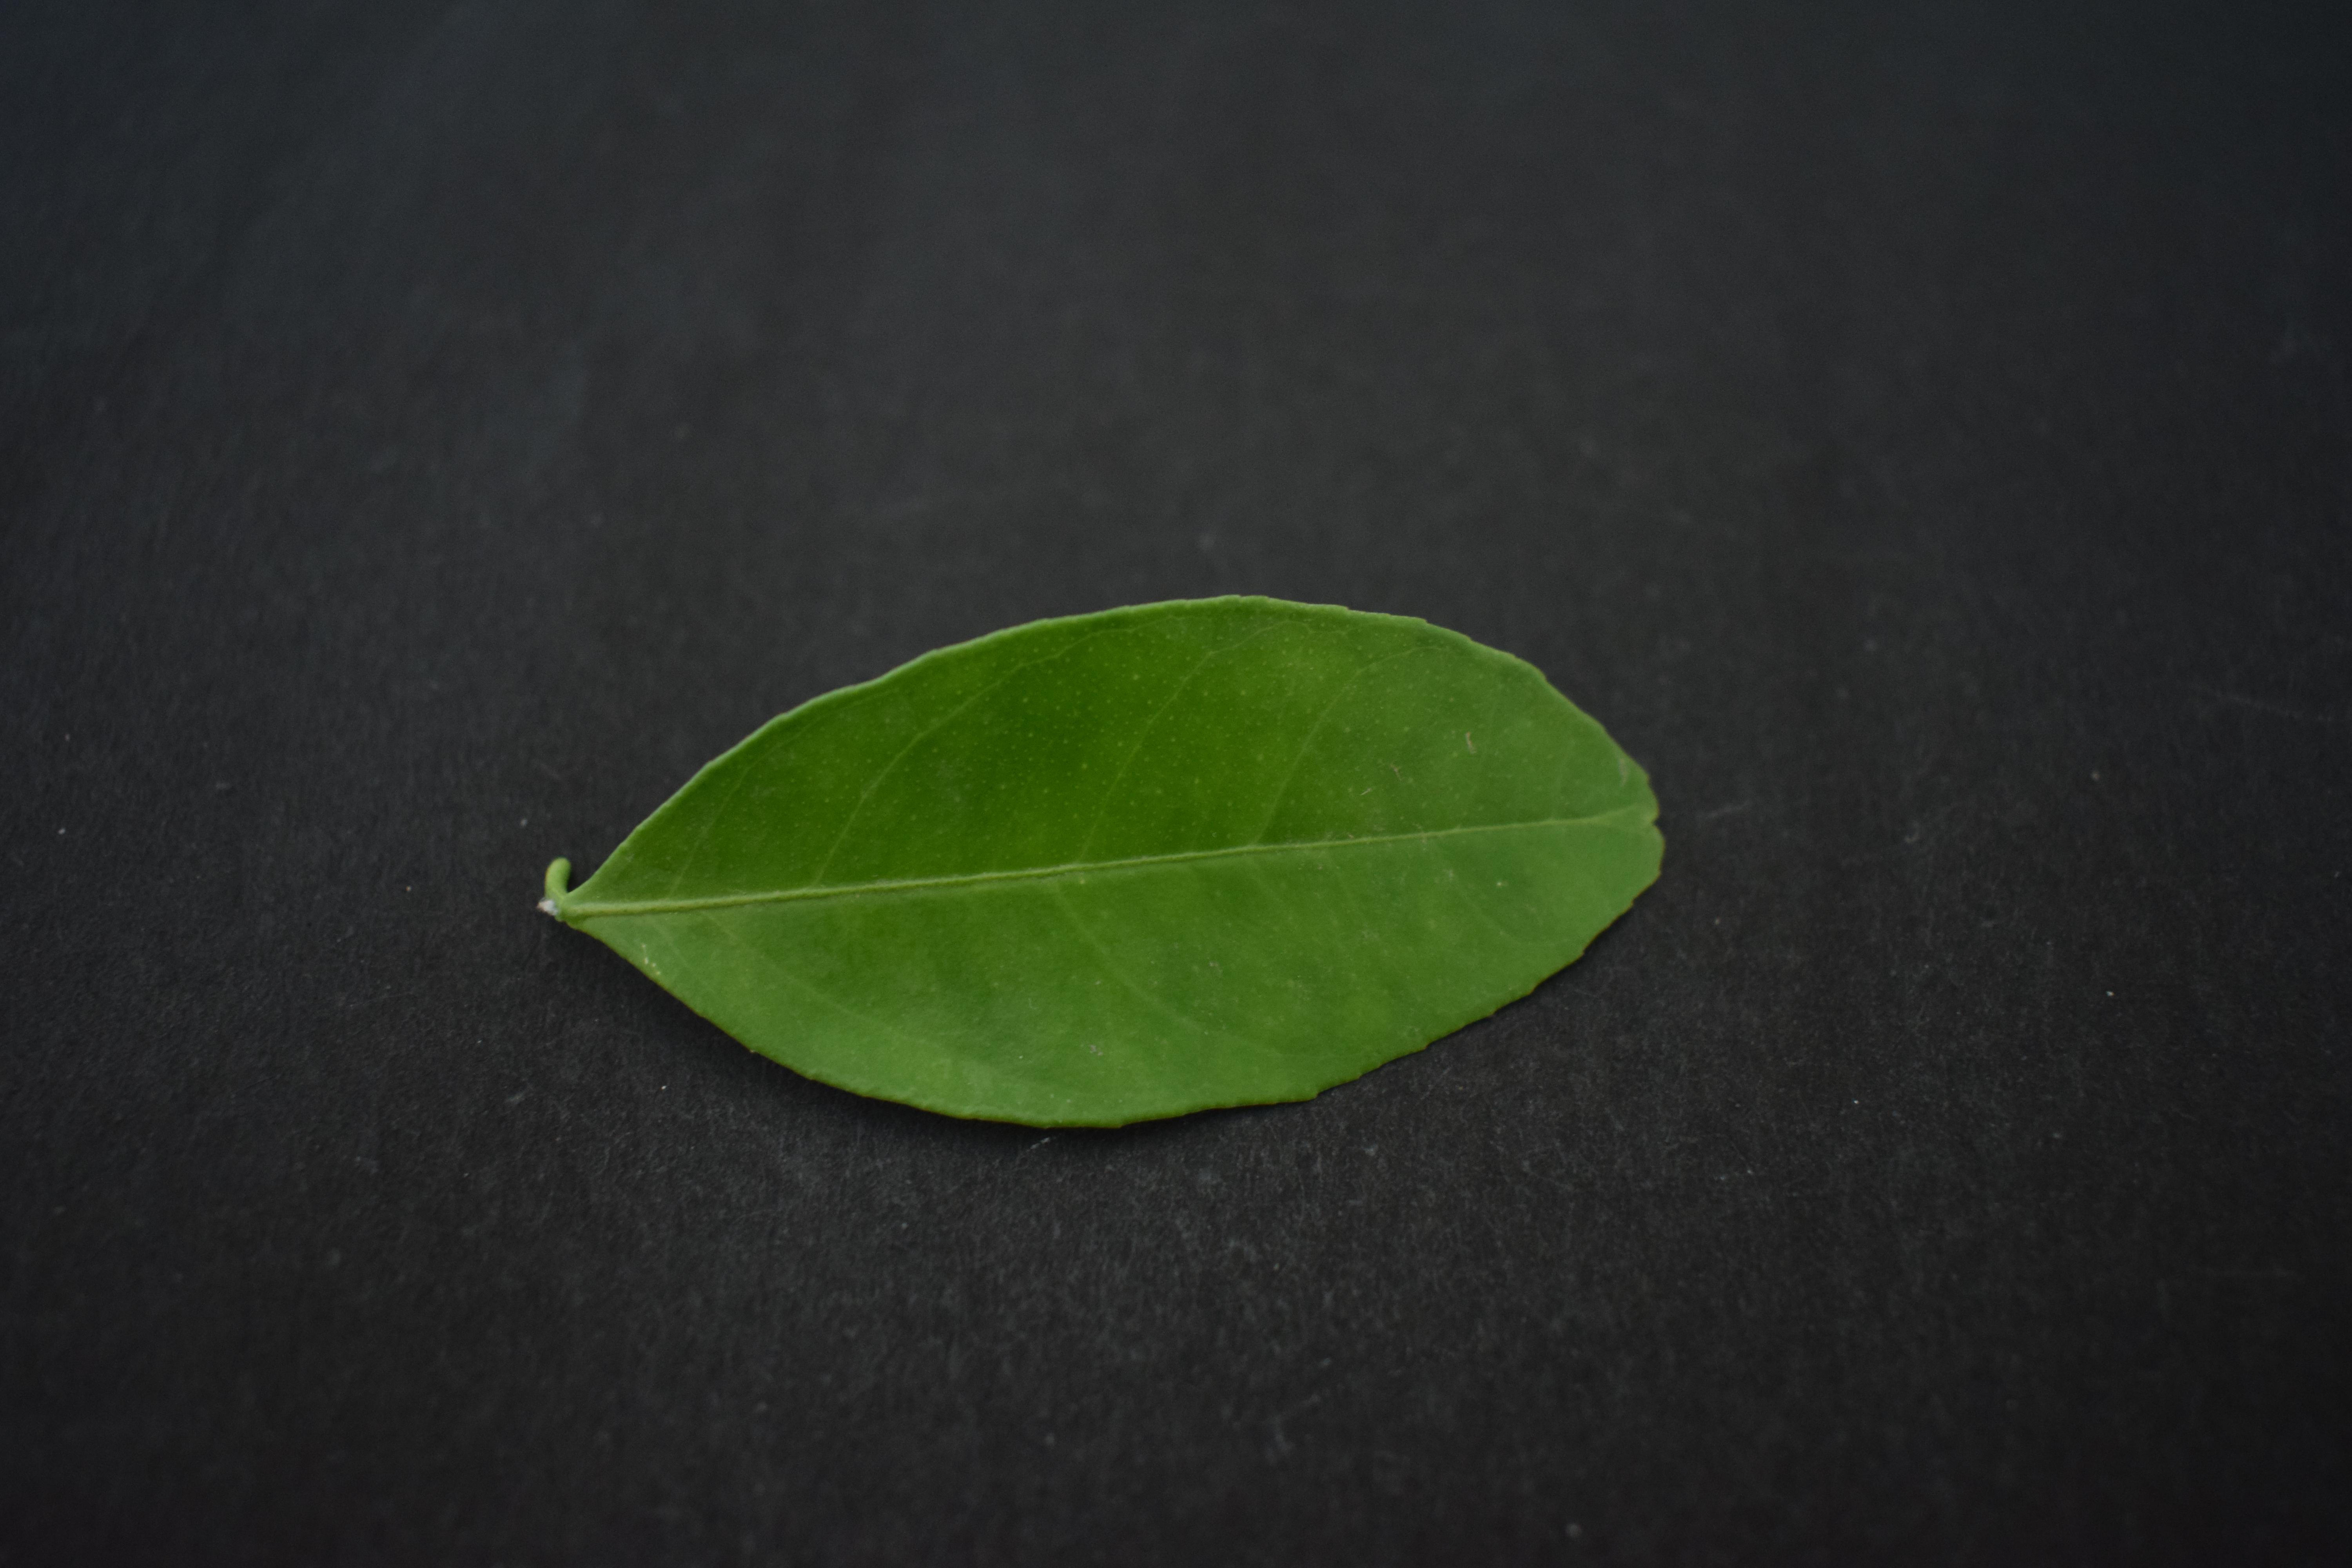
Plant species: Lemon